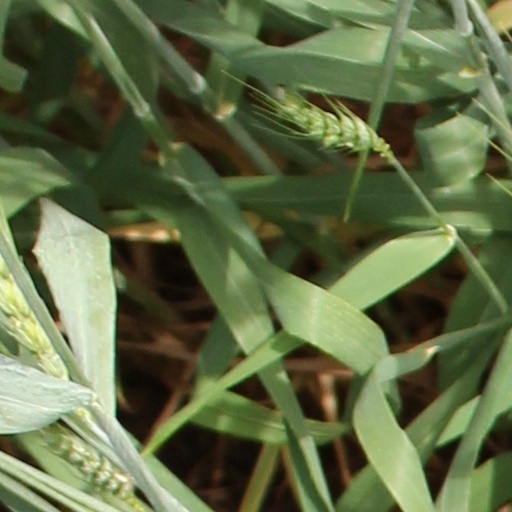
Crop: wheat